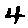
Label: 4